Barack Obama "Hope" poster

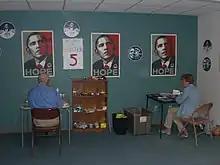
"Hope" posters on display at an Obama campaign office in 2008.

In October 2007, Shepard Fairey, who had created political street art critical of the US government and George W. Bush, discussed the Obama presidential campaign with publicist Yosi Sergant. Sergant contacted the Obama campaign to seek permission for Fairey to design an Obama poster, which was granted a few weeks before Super Tuesday. Fairey decided to create a portrait of Obama based on his feeling that his "power and sincerity as a speaker would create a positive association with his likeness".